Xavier Thaninayagam

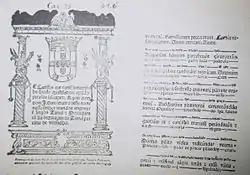
A page from the first printed Tamil book - Luso-Tamil Catechism (Cartilha) printed in Lisbon in 1554 CE. It was rediscovered by Thaninayagam in the 1950s.

Born as Xavier Nicholas Stanislaus, he later came to be called as Xavier Stanislaus Thaninayagam (his last name is often written as two words - Thani Nayagam) and also respectfully as "Thaninayagam Adigal". Thaninayagam was born in Kayts, Jaffna Peninsula in British Ceylon. His parents were Naganathan Stanislaus and Cecilia Bastiampillai. He chose the surname Thaninayagam (literally "lone hero") after becoming a Roman Catholic priest. During 1920–22, he studied at St.Patrick's College, Jaffna. In 1934 he obtained his BA in Philosophy from St. Bernard's seminary, Colombo. Though he was a Tamil by birth, he did not learn the language until he was much older. During his younger days, he learnt and became fluent in many European languages such as English, Latin, Italian, French, German, Spanish and Portuguese.